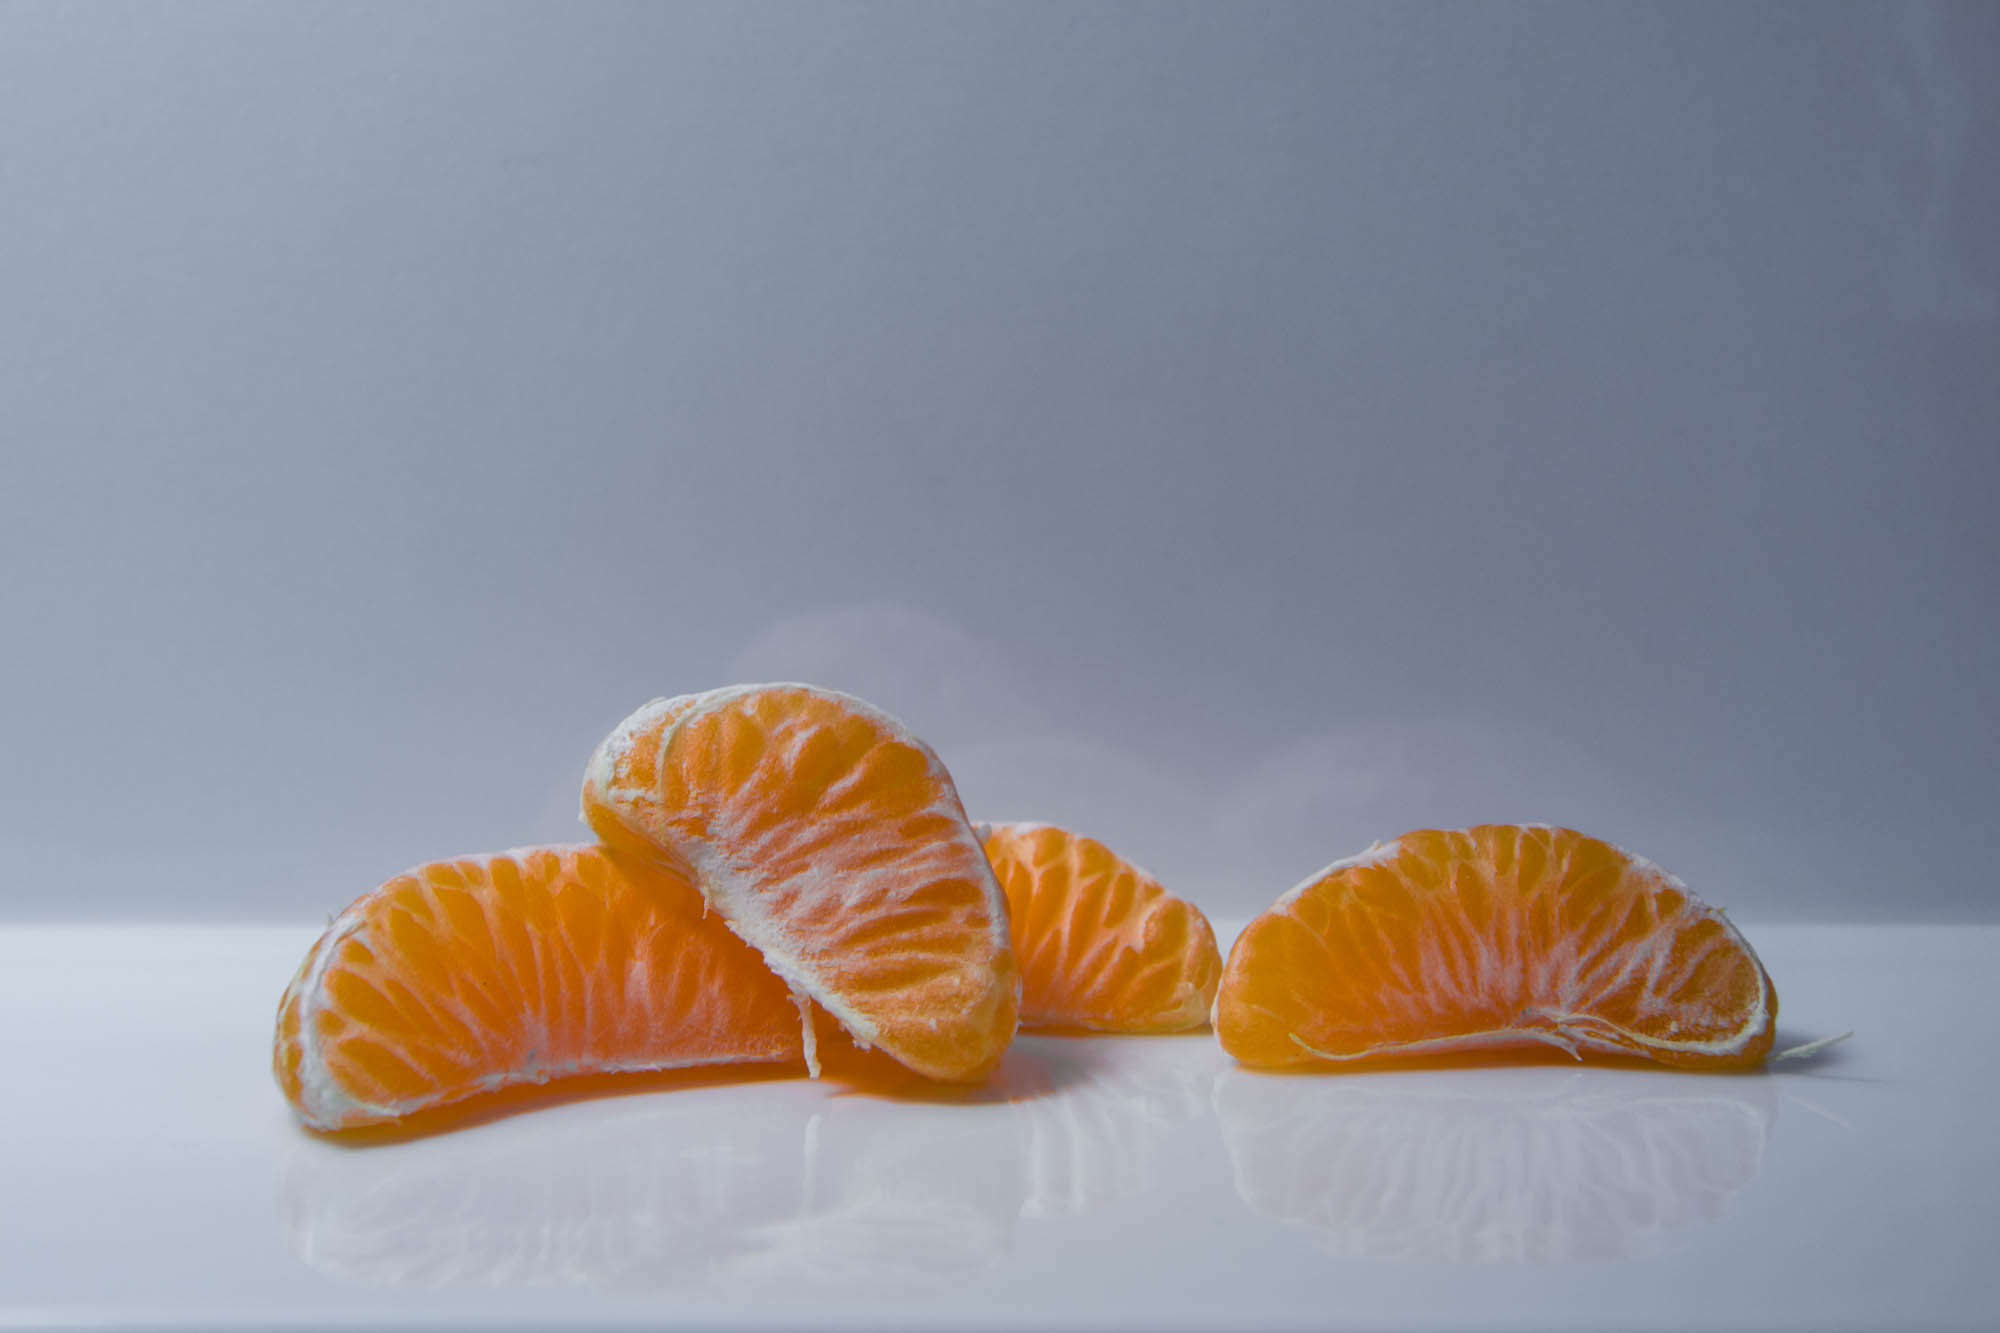
plant, fruit, flower, orange, food, produce, dessert, cuisine, asian food, power, tangerine, mandarin, clementine, citrus, flavor, flowering plant, clementines, mandarin orange, land plant